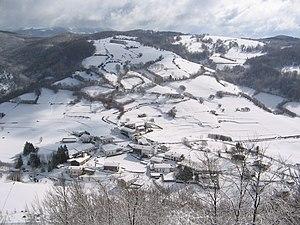
Gorriti est une commune située dans la municipalité de Larraun de la communauté forale de Navarre, au nord de l’Espagne.